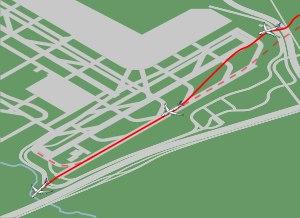
Le vol Air France 358 était un vol de passagers en provenance de l’aéroport Roissy - Charles-de-Gaulle qui devait arriver au terminal 3 de l’aéroport international Pearson de Toronto en Ontario, Canada. Le 2 août 2005, l’Airbus A340-313, immatriculé F-GLZQ, prend feu quelques minutes après être sorti de la piste 06R-24L sur environ 200 m après une tentative d’atterrissage à Toronto Pearson à 16 h 02 sous des conditions météorologiques orageuses. L’appareil transportait 297 passagers et 12 membres d’équipage, ces derniers ont tous survécu. Néanmoins, il y eut 12 blessés graves.